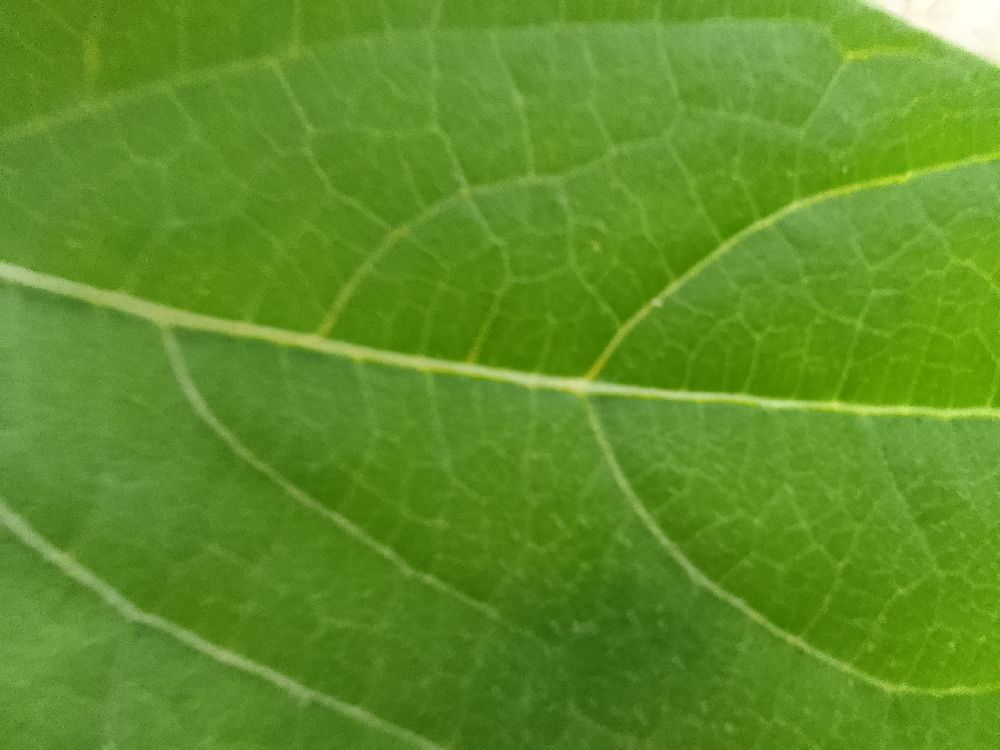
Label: healthy